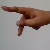
The image shows a hand gesture representing the letter 'P' in Indian Sign Language.